USNS Mizar

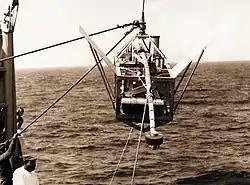
"Mizar's" deep towed vehicle.

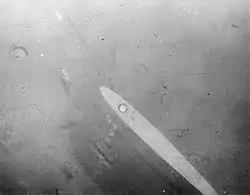
Overhead view of Thresher's upper rudder photographed from "Mizar's" deep towed vehicle.

Addition of water sampling capability to the search vehicle allowed environmental monitoring as well as location and photography. One example is the ship's monitoring of the scuttled, nerve agent laden, five times between 1970 and 1974. The entire hulk could be photographed and water samples taken close to its deck.